Hittite military oath

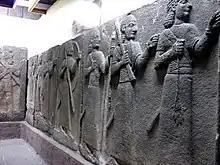
Hittite reliefs from Carchemish with marching soldiers. 8th century BC. Such orthostats adorned the Royal Buttress in Carchemish. There were long lines of such orthostats. Museum of Anatolian Civilizations

The text is in Old Hittite, with some scribal errors of the later copyists, and prescribes the oath to be taken by military commanders. More precisely, it describes a series of symbolic actions intended to represent the afflictions that should befall the oath-takers should they break their word.